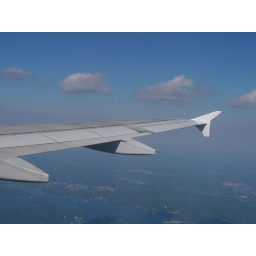
We could see the smog in the distance and even the clouds look dirty over New Jersey